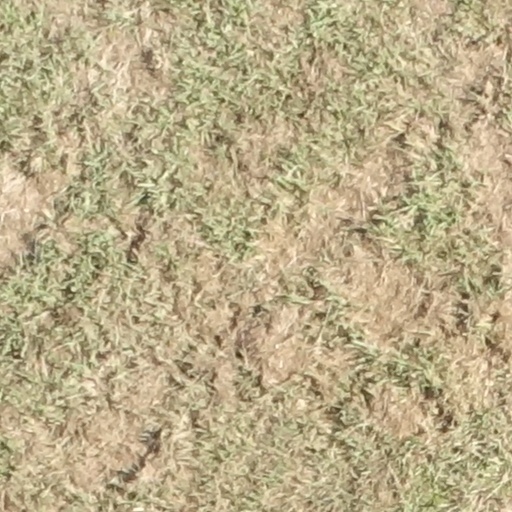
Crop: sorghum